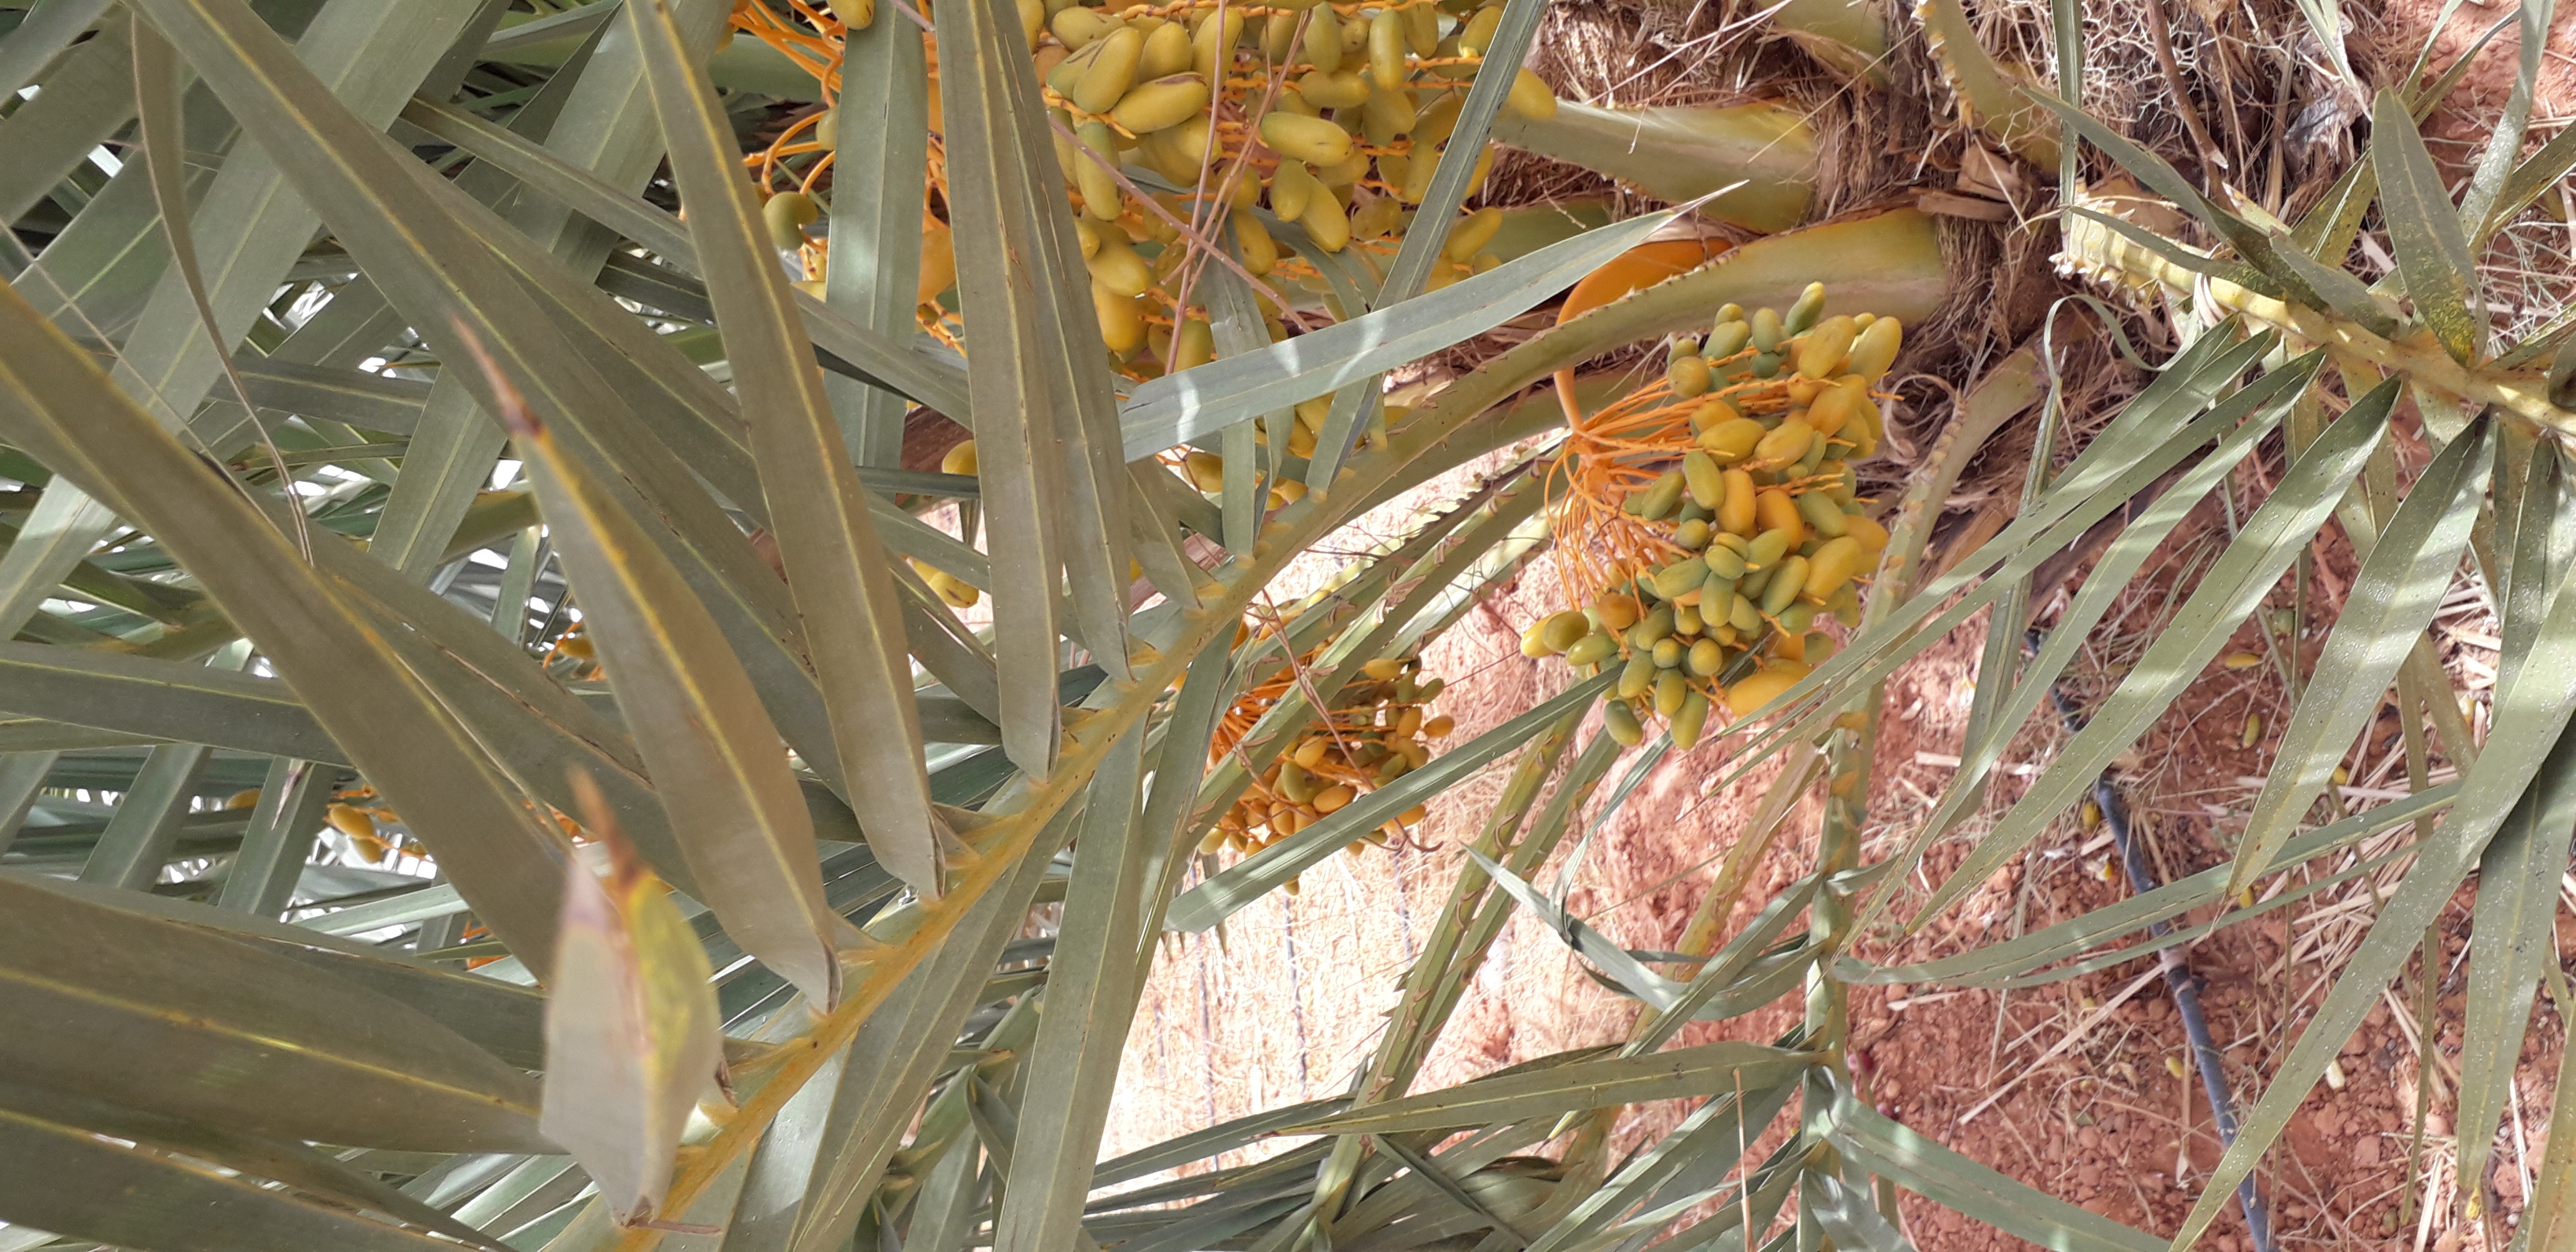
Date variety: kholt